Virtual mirror

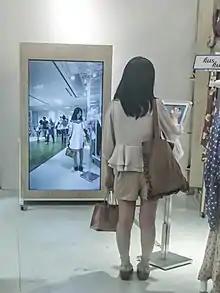
A virtual dressing room mirror

A virtual mirror or smart mirror is a device which displays a user's own image on a screen as if that screen were a mirror. Some versions feature augmented reality additions to the video display, or use an entirely virtual graphical avatar of the user.